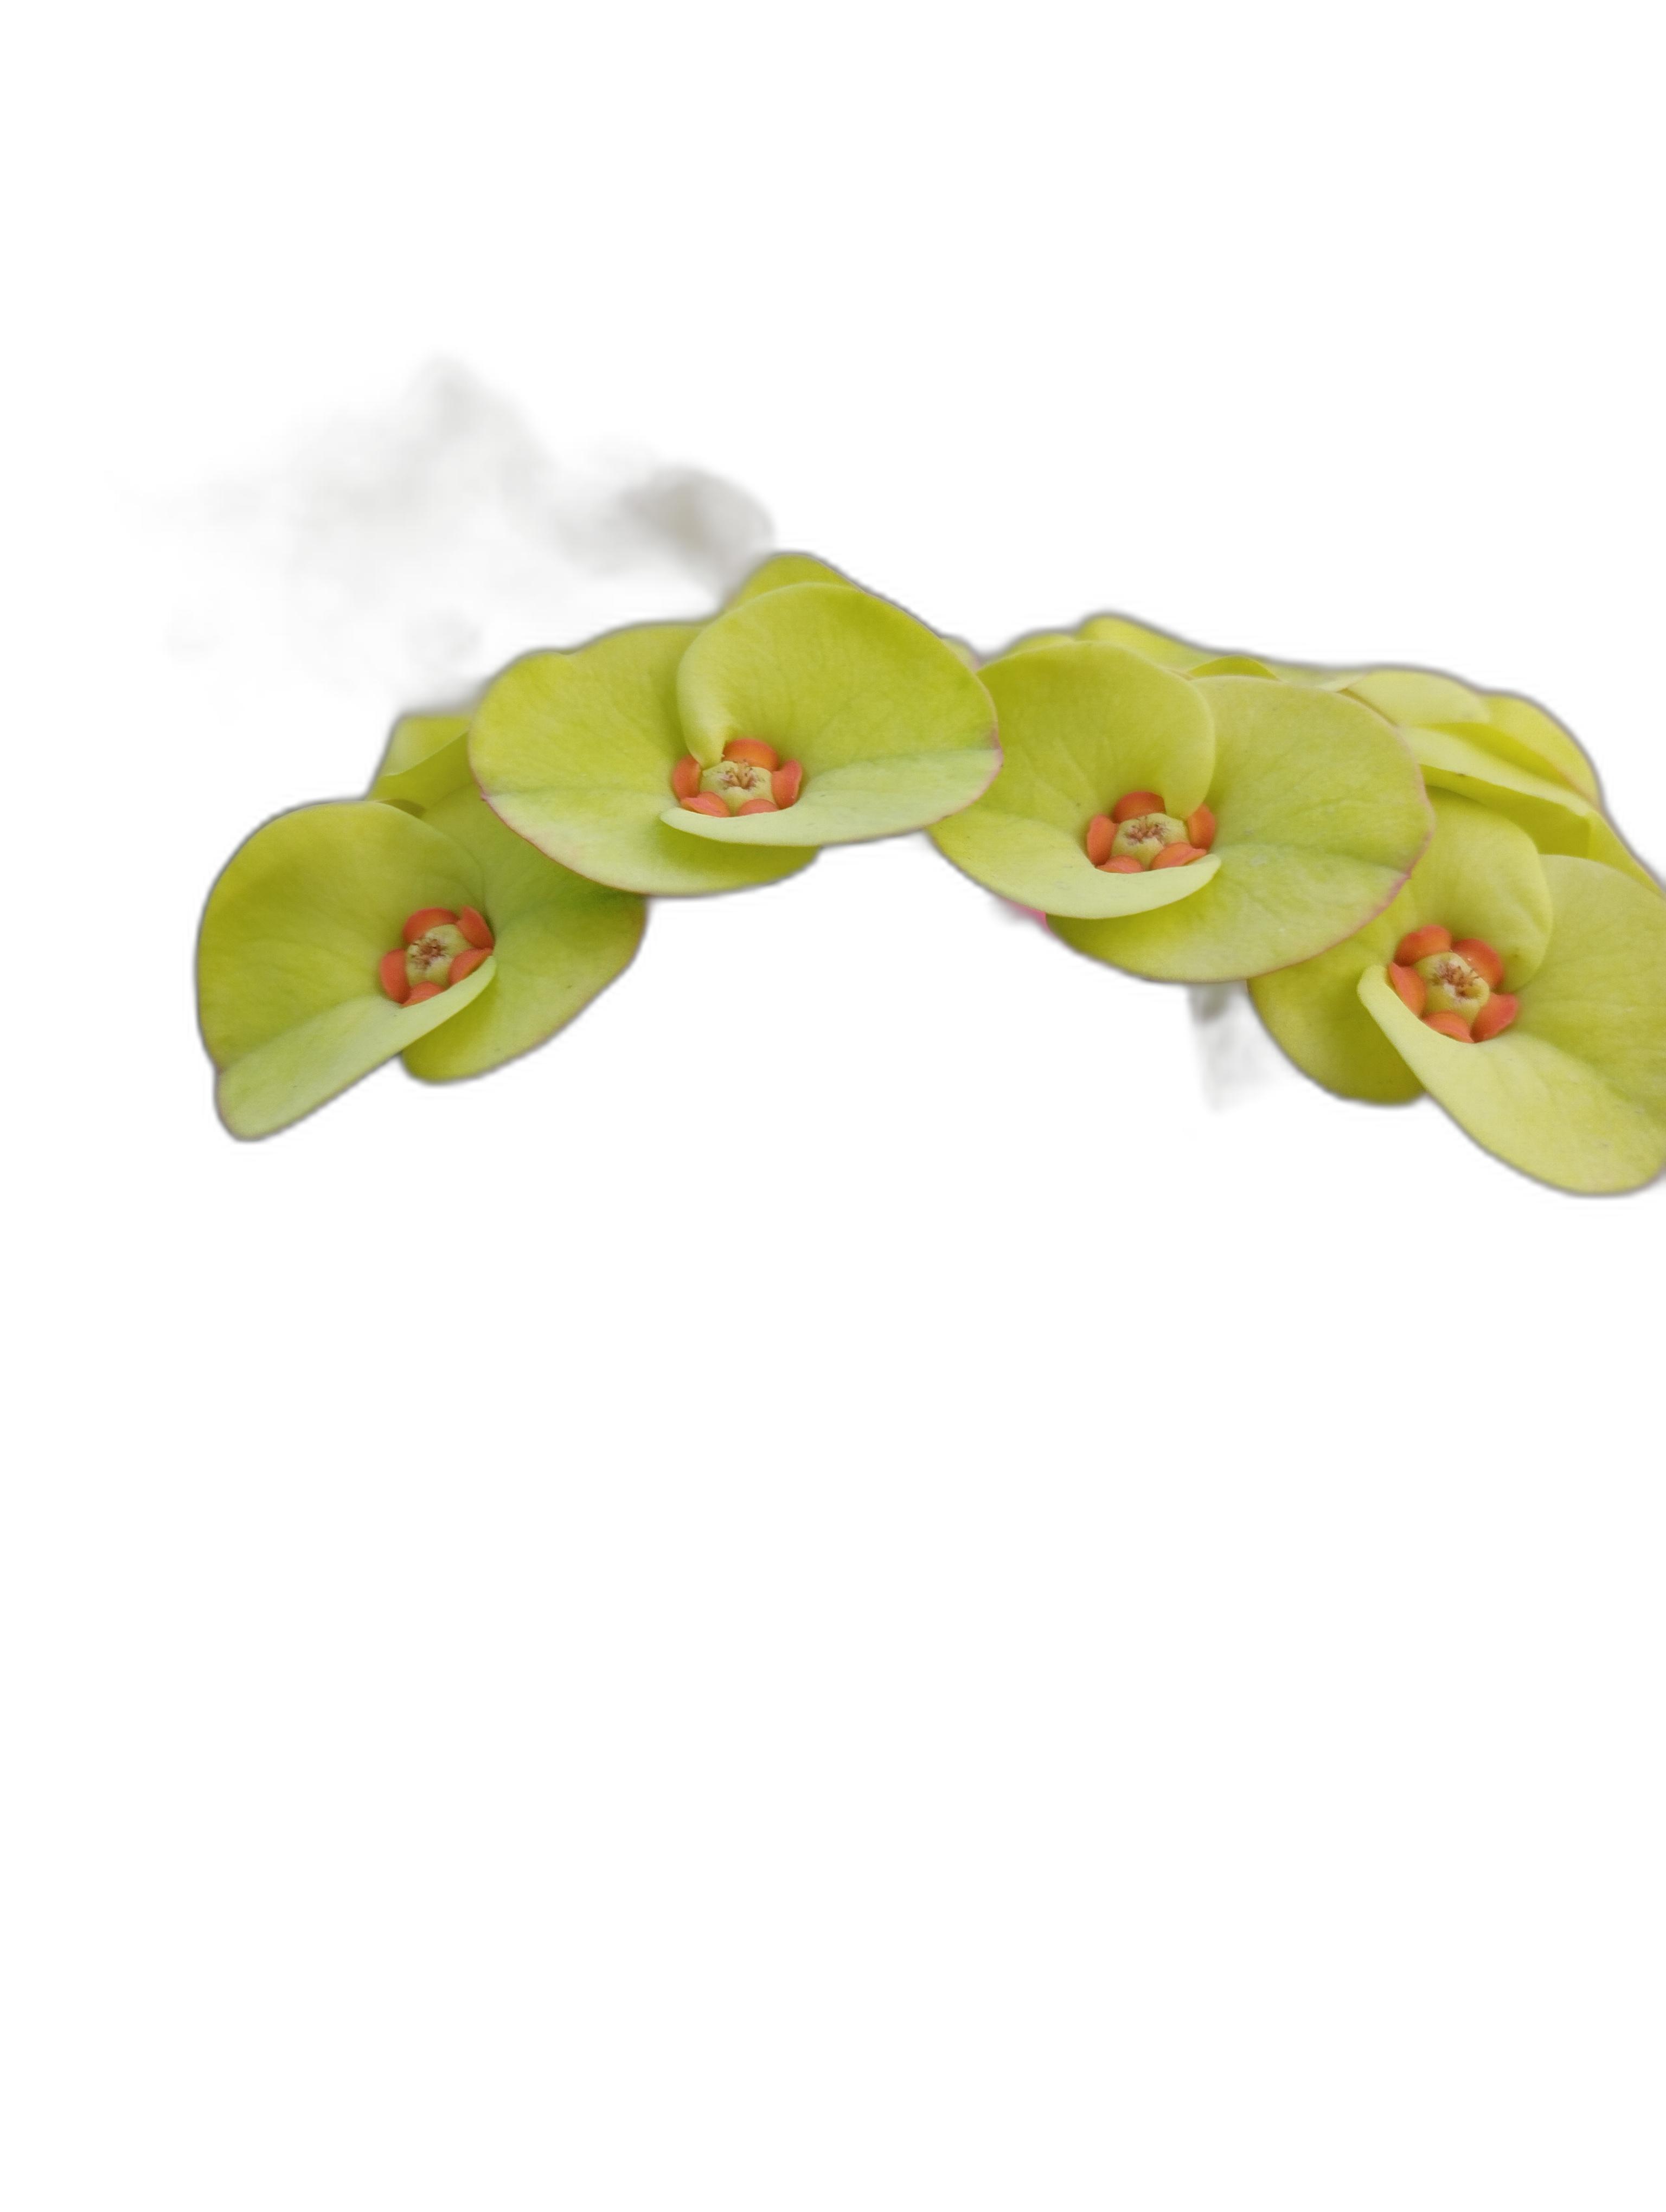
Label: Crown of thorns